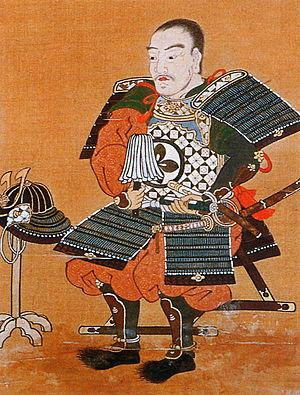
Ōta Dōkan, aussi connu sous le nom Ōta Sukenaga ou Ōta Dōkan Sukenaga, est un samouraï, poète guerrier, tacticien militaire et moine bouddhiste japonais. Ōta Sukenaga prend la tonsure de prêtre bouddhiste en 1478 et adopte également le nom bouddhiste de Dōkan par lequel il est maintenant connu. Dōkan est surtout connu comme l'architecte et le bâtisseur du château d'Edo de la ville moderne de Tokyo. Il est considéré comme le fondateur de la jōkamachi qui s'est développée autour de cette forteresse de l'ère Ōnin.